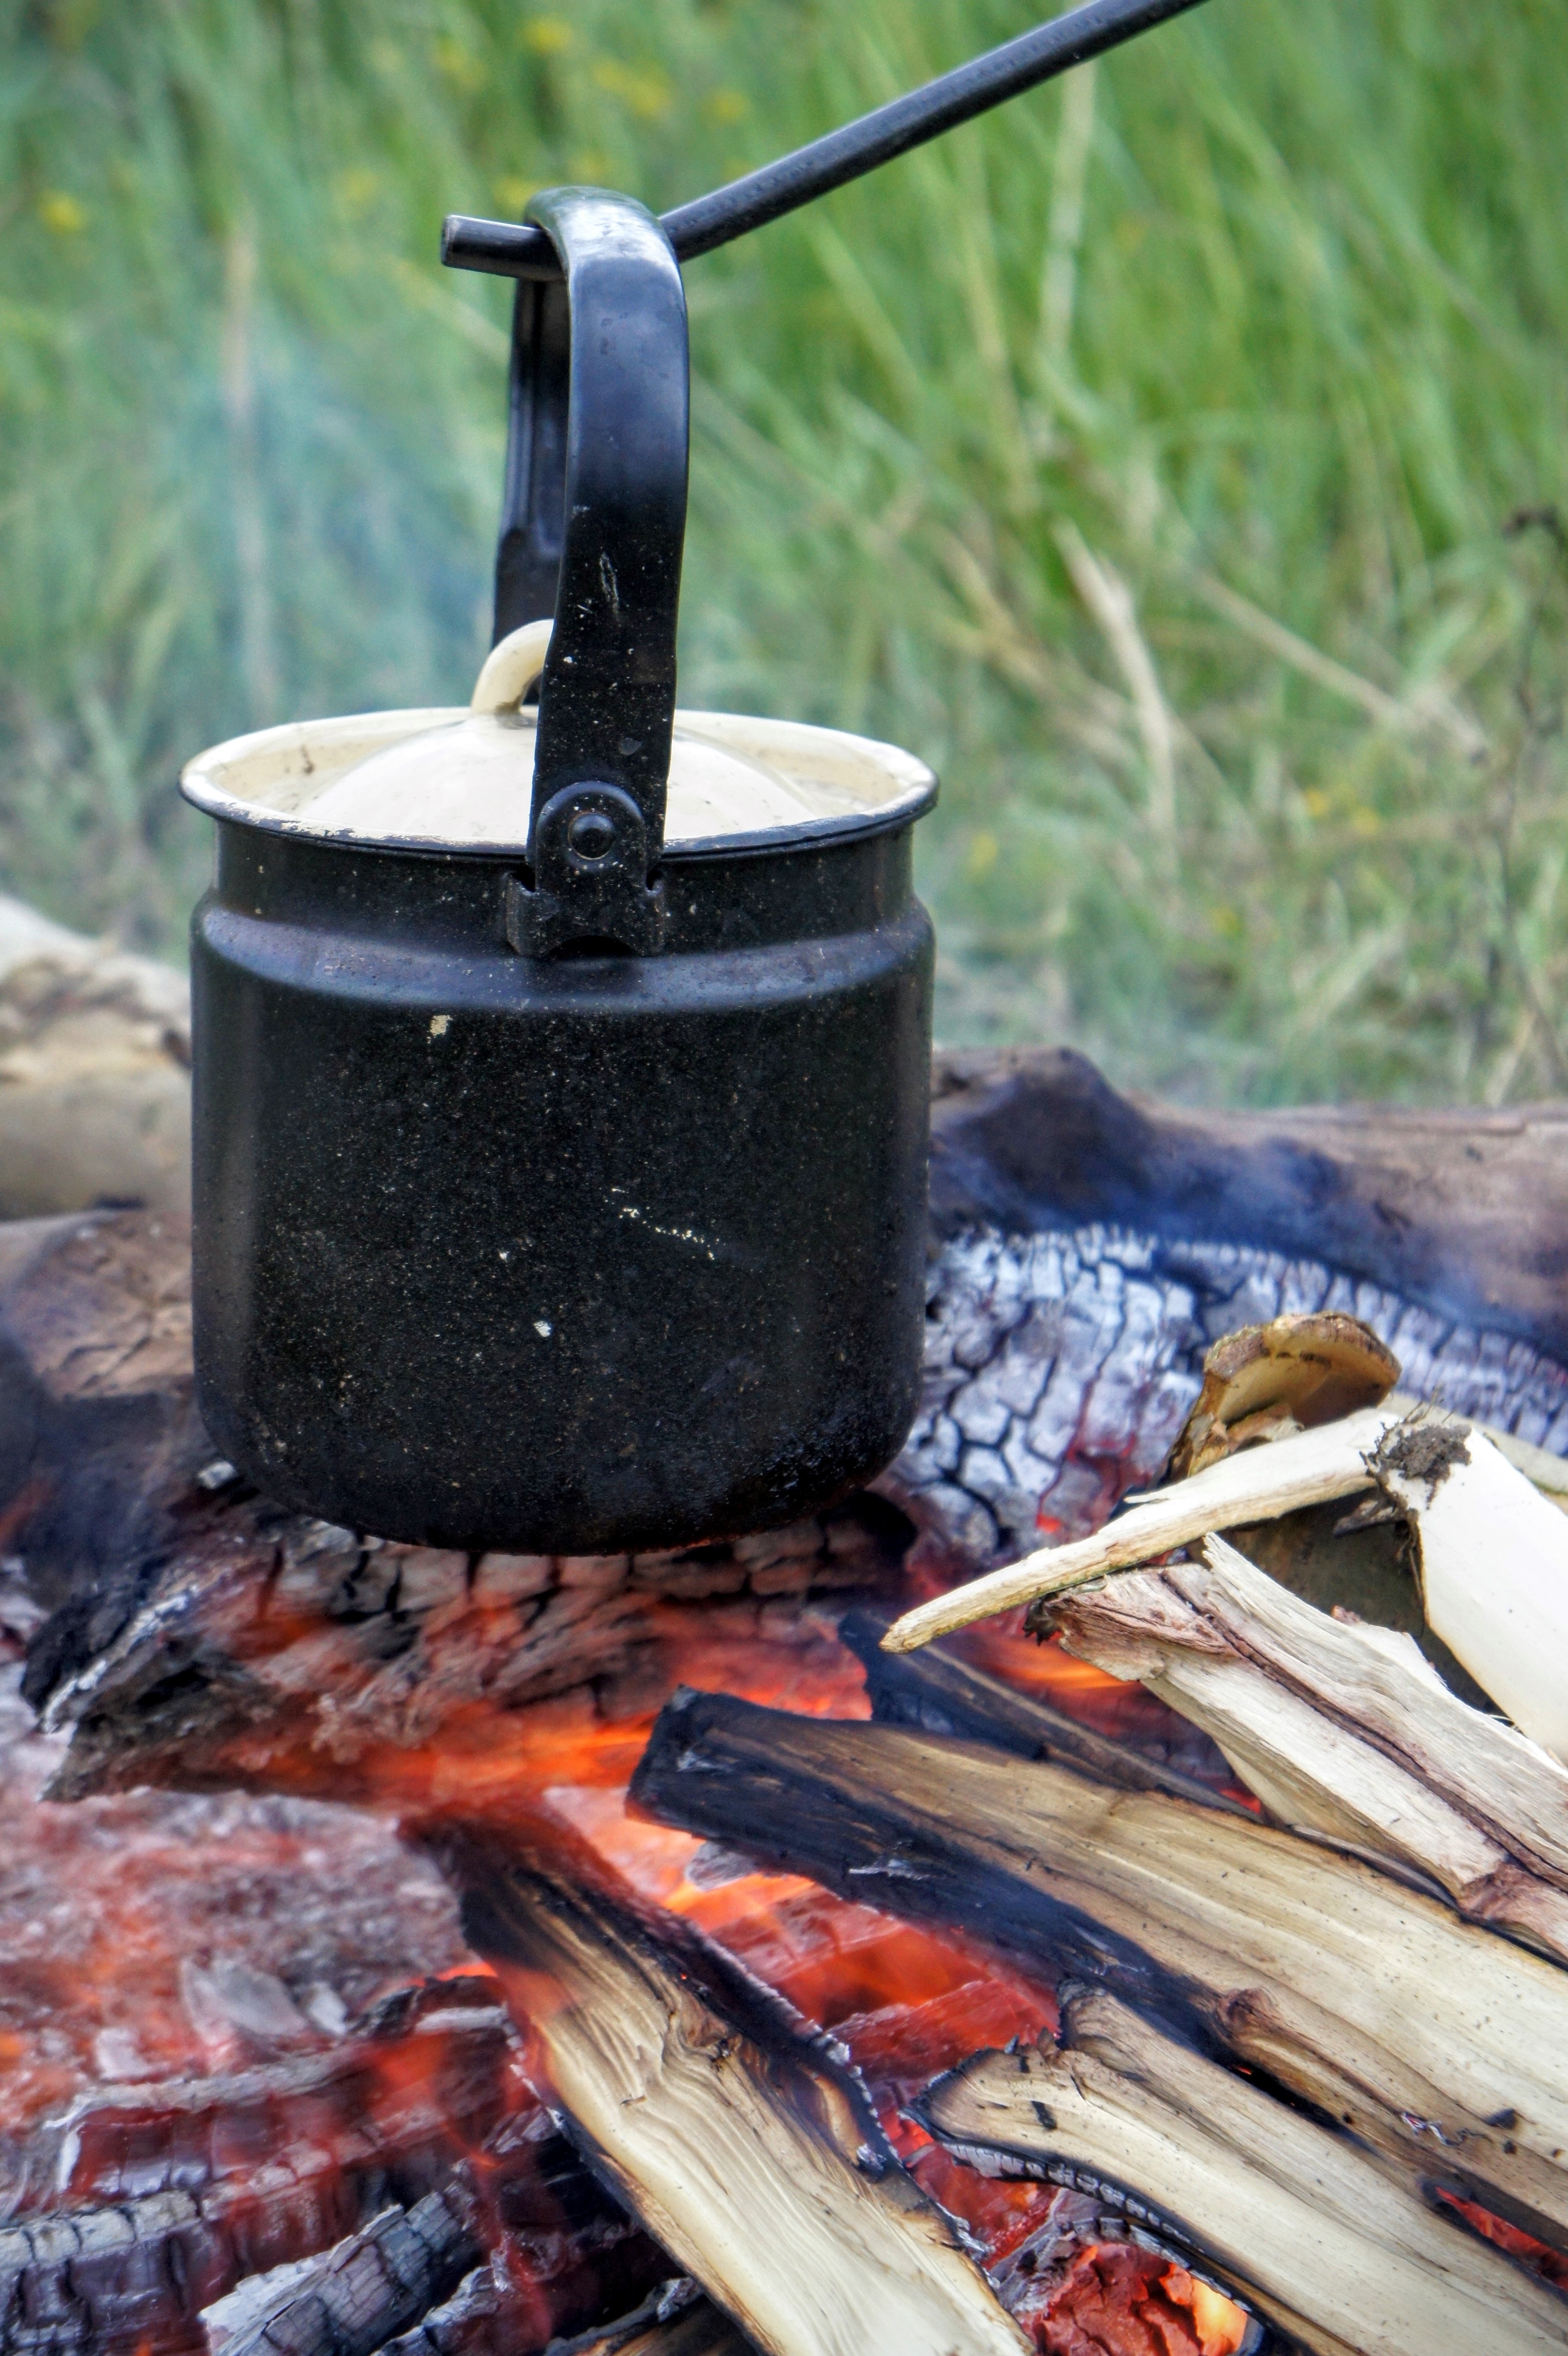
pot, food, fire, fireplace, campfire, barbecue, cook, embers, wood fire, grilling, wood scheit